Chinese language in the United States

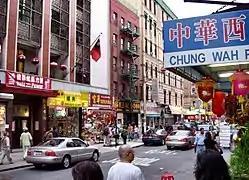
Manhattan Chinatown

Chinese, including Mandarin and Cantonese among other varieties, is the third most-spoken language in the United States, and is mostly spoken within Chinese-American populations and by immigrants or the descendants of immigrants, especially in California and New York. Around 2004, over 2 million Americans spoke varieties of Chinese, with Mandarin becoming increasingly common due to immigration from mainland China and to some extent Taiwan. Within this category, approximately one third of respondents described themselves as speaking Cantonese or Mandarin specifically, with the other two thirds answering "Chinese", despite the lack of mutual intelligibility between different varieties of Chinese. This phenomenon makes it more difficult to readily identify the relative prevalence of any single Chinese language in the United States.